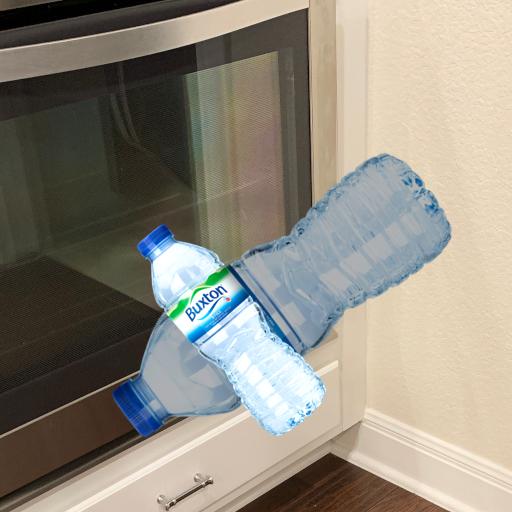
Label: bottles